Tomorrow Is Today

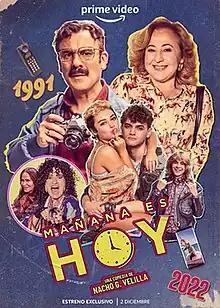
Promotional release poster

Tomorrow Is Today is a 2022 Spanish comedy film directed by Nacho G. Velilla which stars Javier Gutiérrez, Carmen Machi, Asier Ricarte and Carla Díaz.